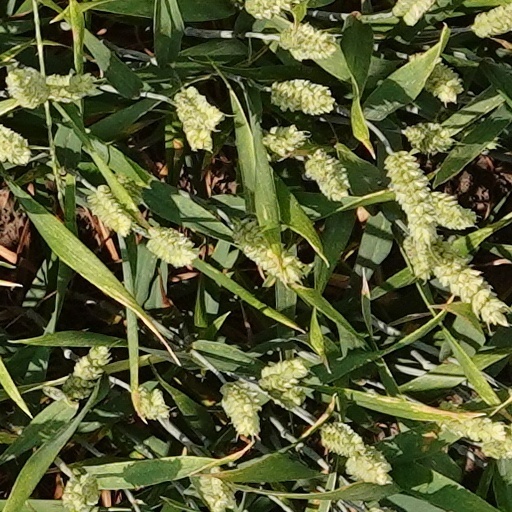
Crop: wheat